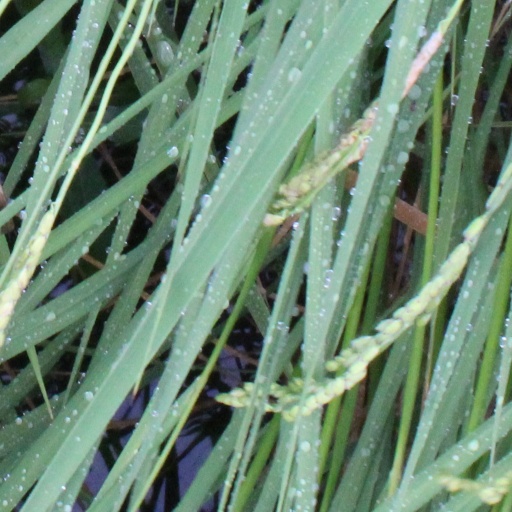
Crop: rice